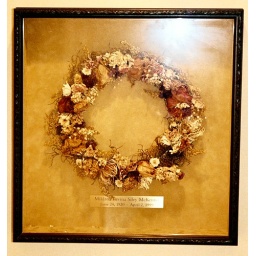
Oddly not-so-beachy death wreath in the beach house right across from the top floor bedroom.